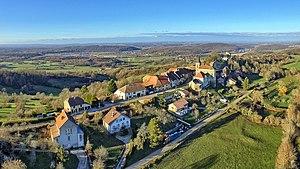
Le village sur son promontoire
Abbans-Dessus est une commune française située dans le département du Doubs, en région Bourgogne-Franche-Comté.